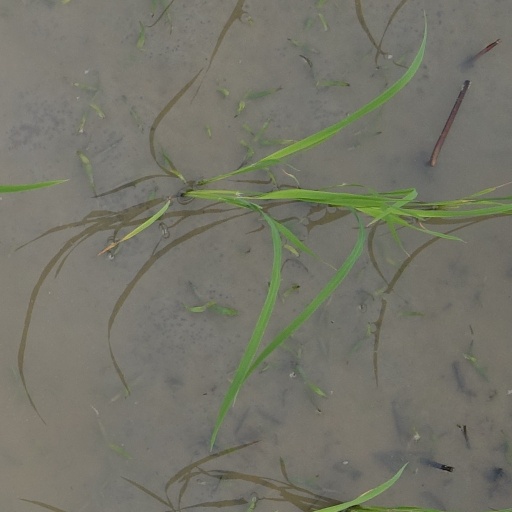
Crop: rice